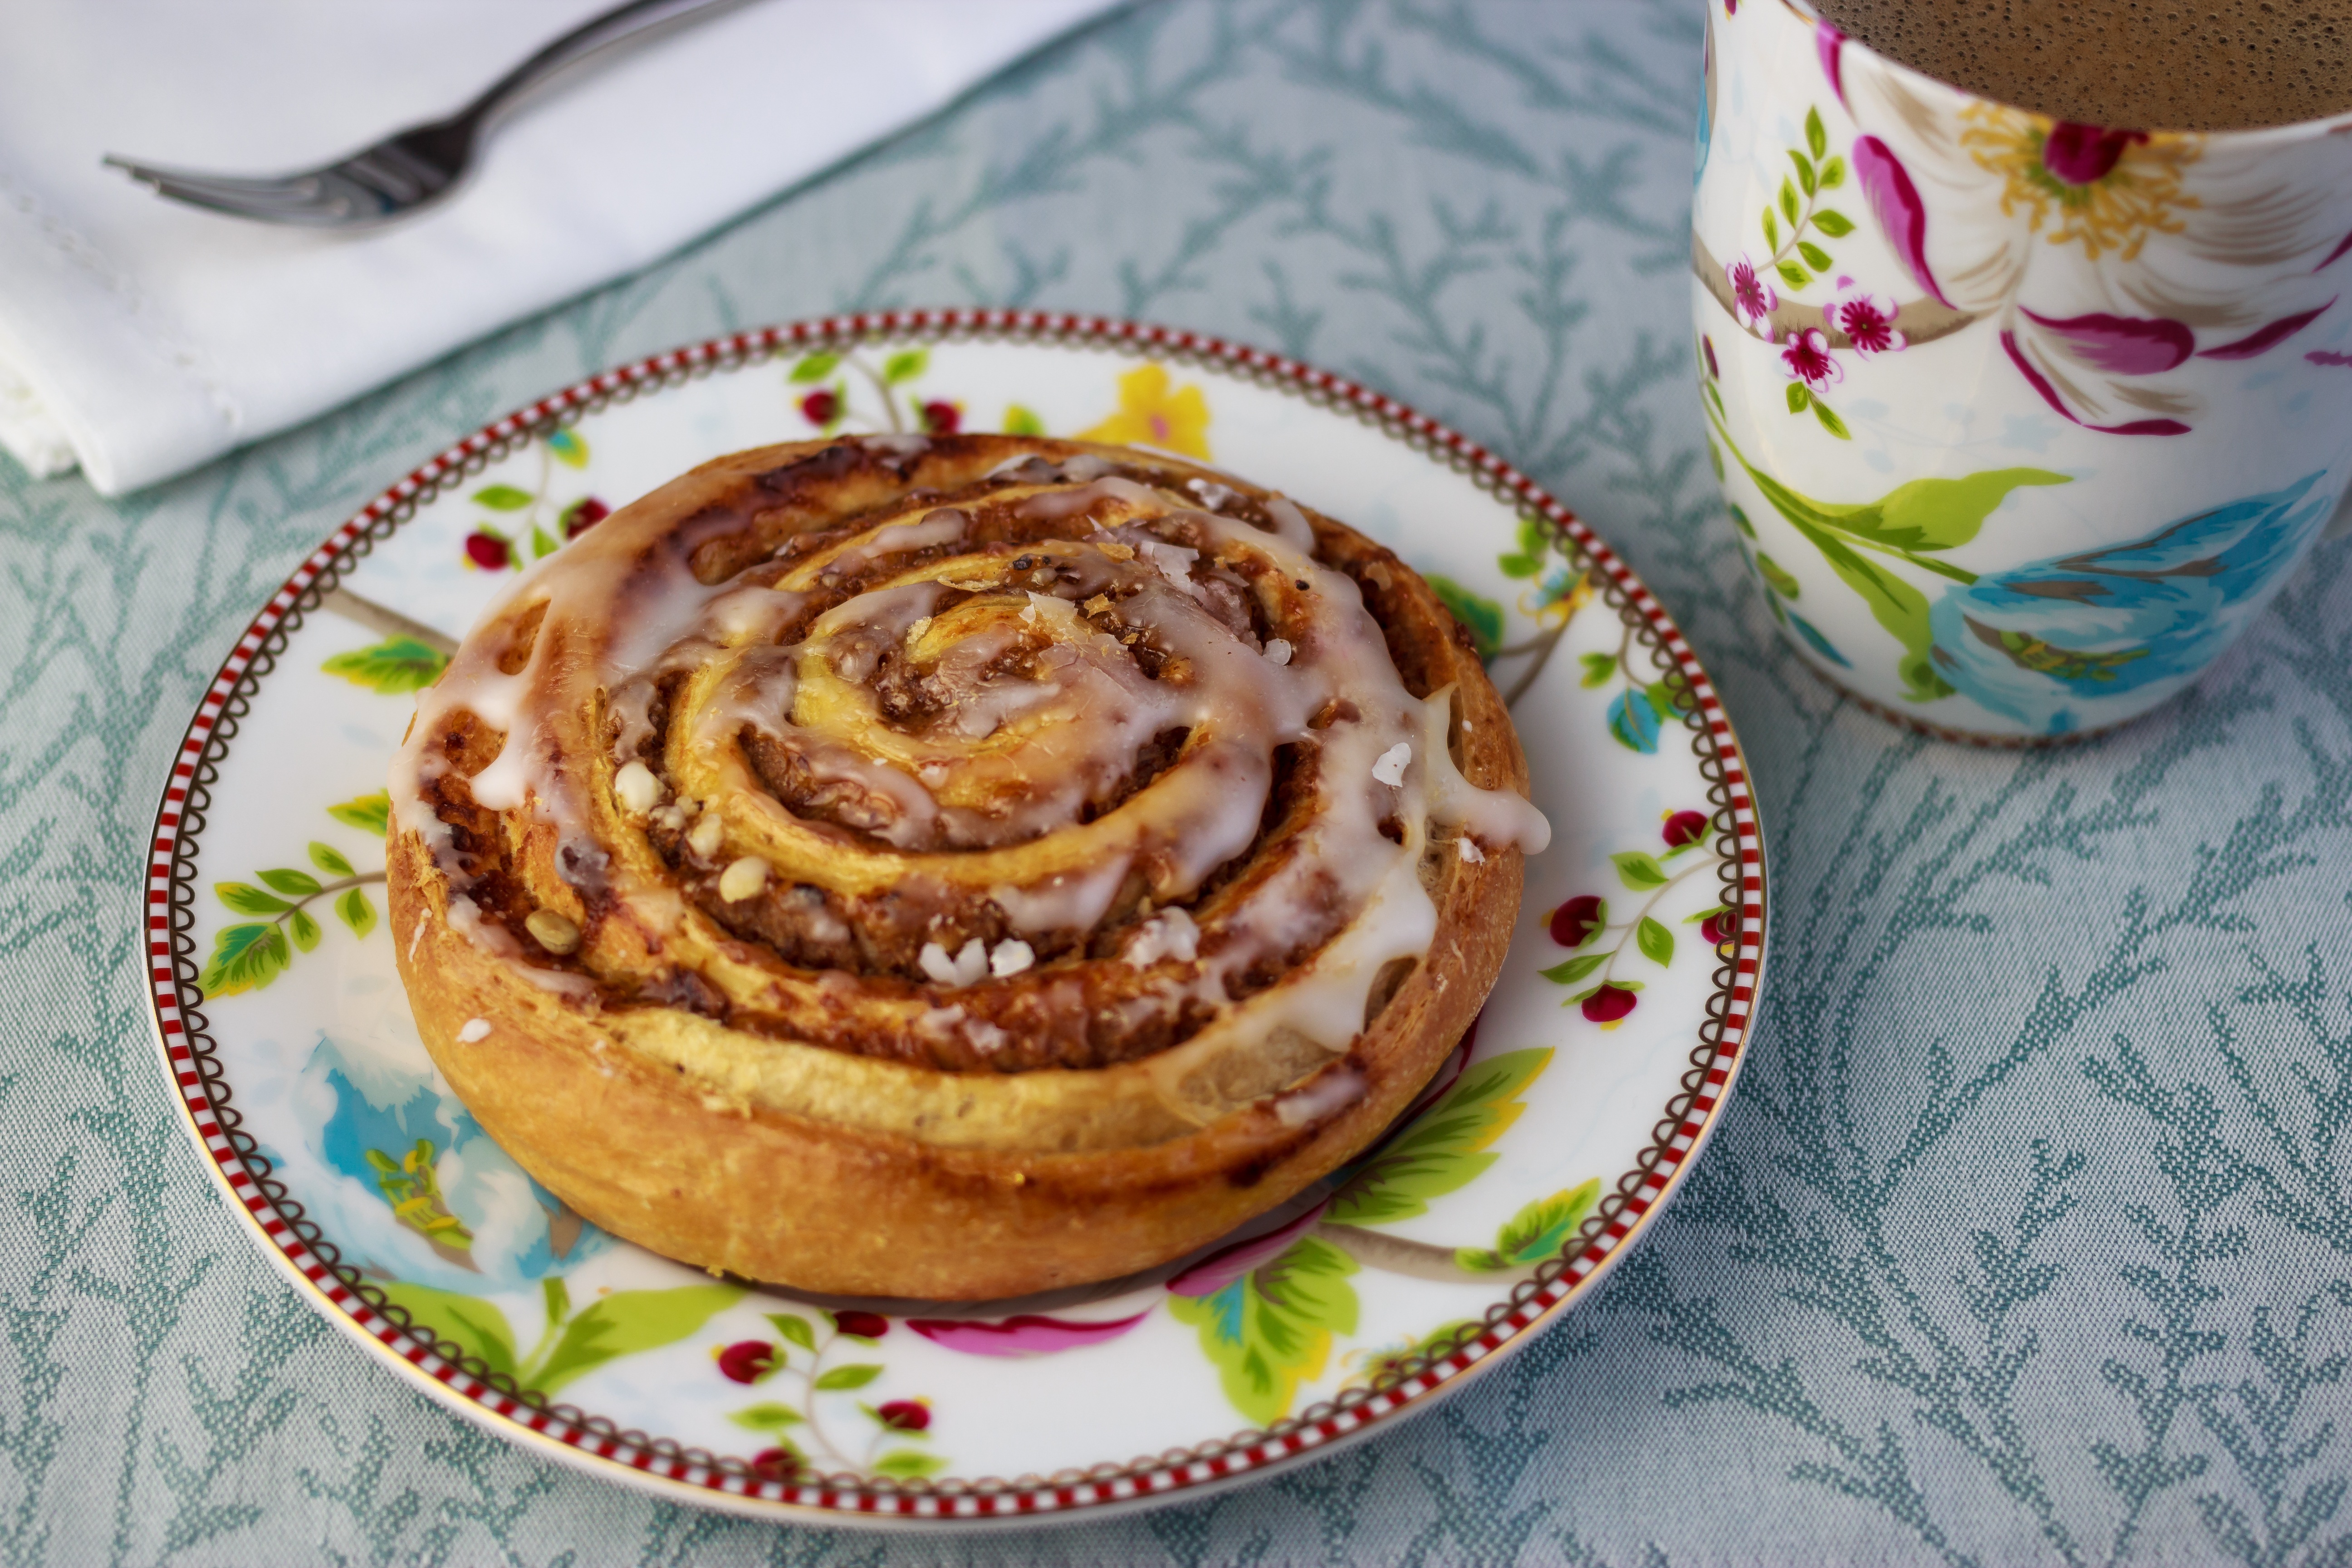
cafe, coffee, sweet, cup, dish, meal, food, produce, breakfast, baking, dessert, eat, coffee cup, cuisine, delicious, cake, homemade, bake, pastries, cup of coffee, caffeine, sunday, sugar, icing, baker, porcelain, sweetness, benefit from, baked goods, coffee break, flavor, stimulant, sweet food, cinnamon roll, coffee and cake, nut screw